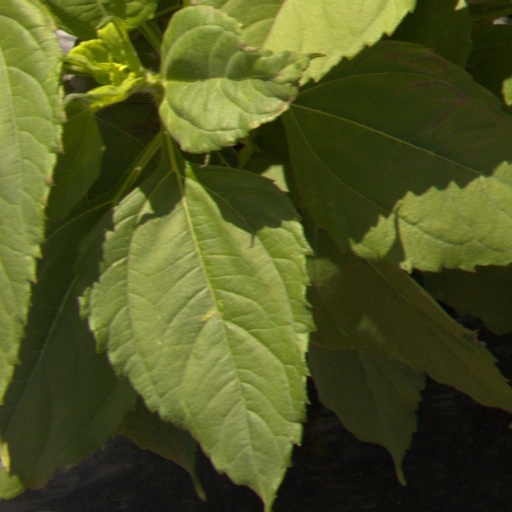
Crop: Jerusalem artichoke